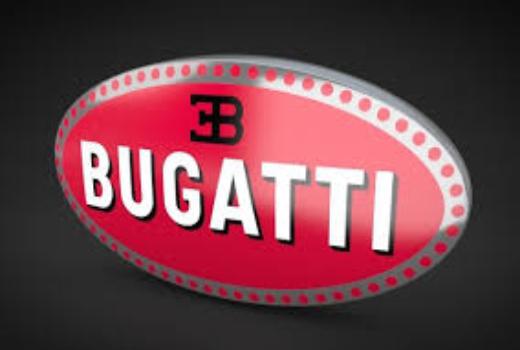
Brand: BUGATTI
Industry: Transportation